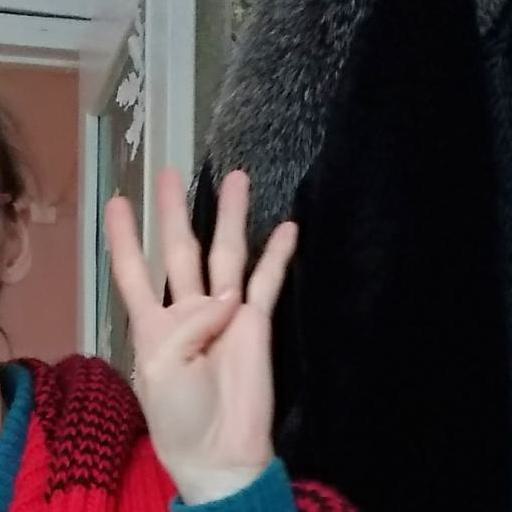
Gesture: four